Grumman S-2 Tracker

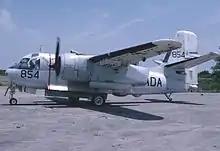
Uruguayan Naval Aviation Grumman S-2G Tracker (G-121)

The Turkish Navy received a number of ex-U.S. Navy S-2E Trackers under the MAP program and operated them from the Cengiz Topel Naval Air Base starting in the 1960s. These were later supplemented by retired S-2A (or S-2N as called by the Dutch) airframes from Netherlands. Turkish Trackers were retired in 1994 after a series of accidents caused by the advanced age and fatigue of the airframes.